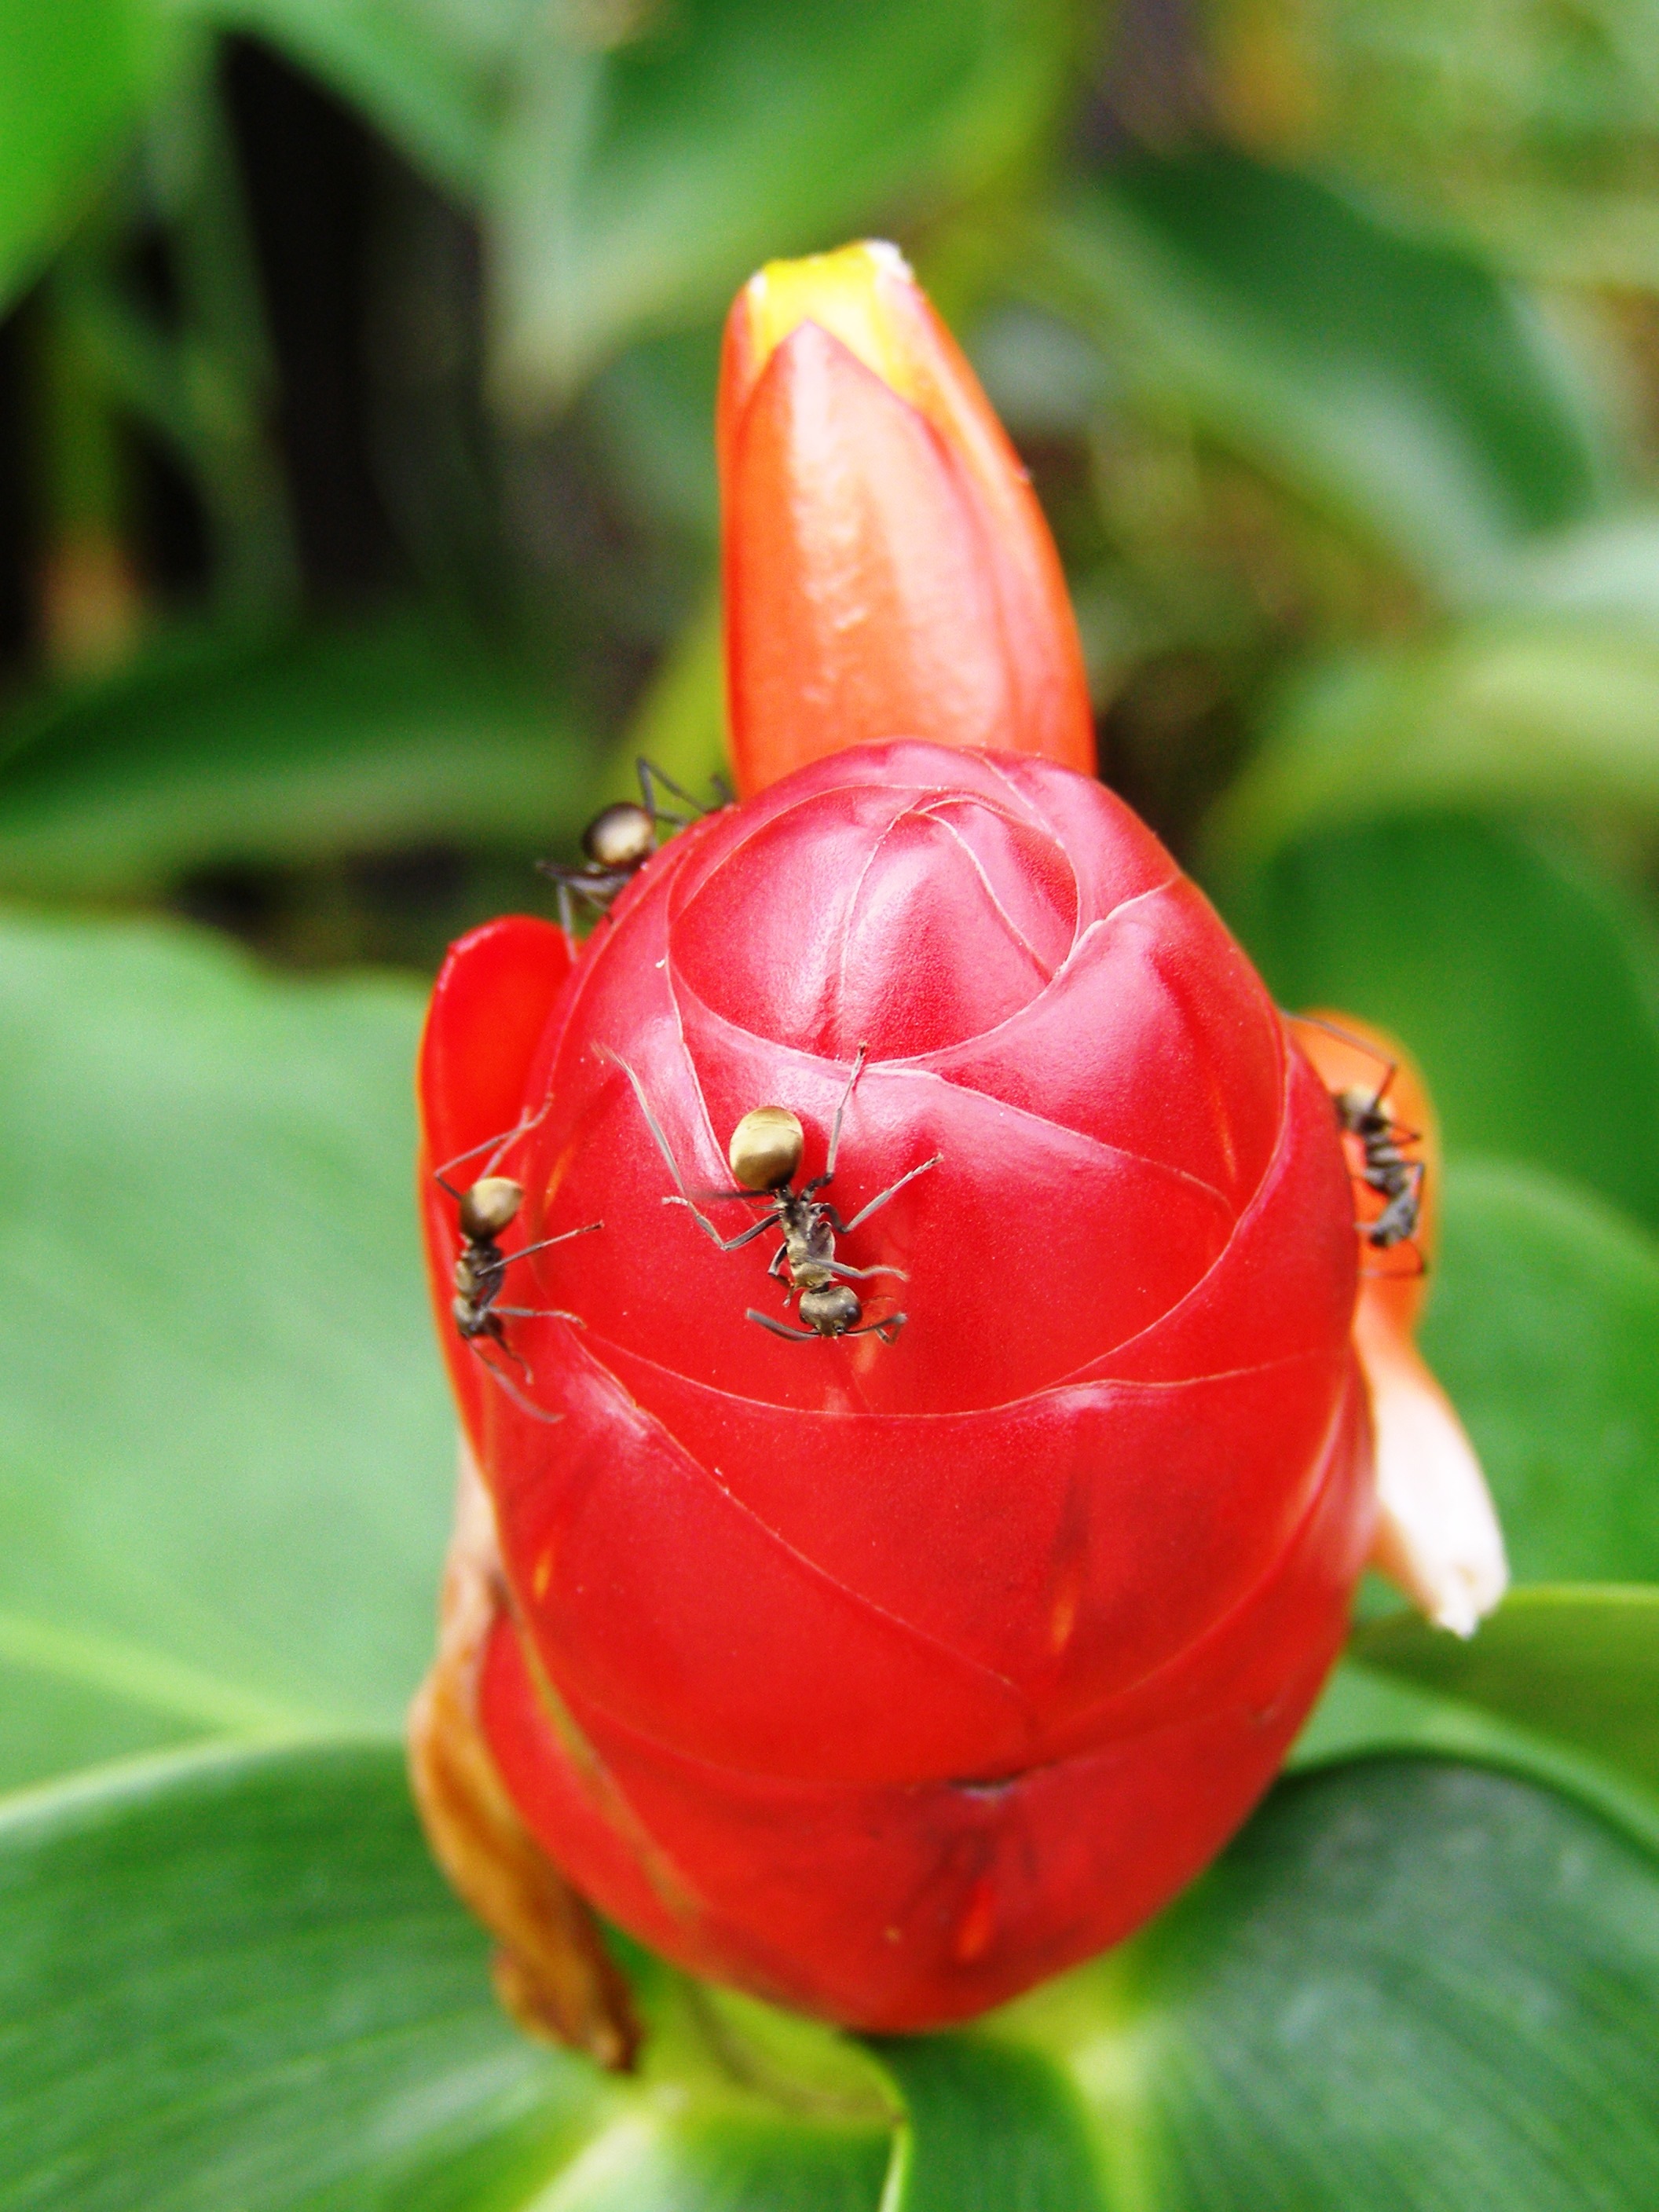
plant, leaf, flower, petal, golden, red, produce, botany, flora, thailand, close up, red flower, exotic, ant, bud, macro photography, flowering plant, land plant